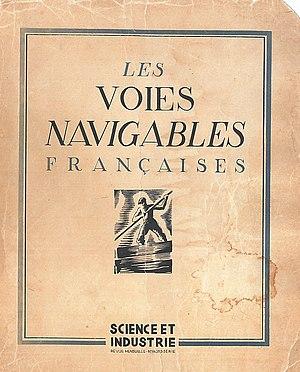
Un exemplaire de cette revue (1938) est déposé à la bibliothèque de France sous la référence https://catalogue.bnf.fr/ark:/12148/cb33592577z pour les Routes
Le Canal entre Champagne et Bourgogne anciennement canal de la Marne à la Saône est un canal à bief de partage au gabarit Freycinet reliant les vallées de la Marne et de la Saône.